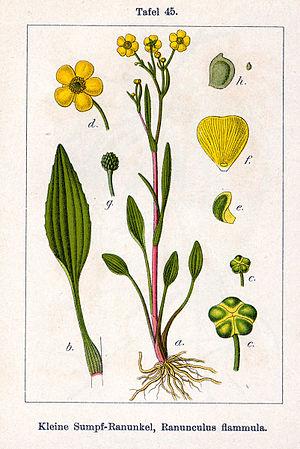
La renoncule flammette, la petite douve ou la petite flamme est une plante herbacée de la famille des Renonculacées qui pousse dans les milieux humides.